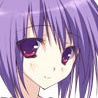
Portrait style: Anime Portrait